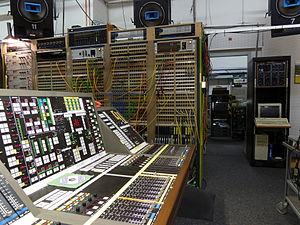
Le studio de musique électronique basé à Cologne est un studio d’enregistrement de la radio ouest-allemande, qui passe pour le premier de sa catégorie à l’échelle mondiale. Son histoire reflète l’évolution de la musique électronique dans la seconde moitié du XXᵉ siècle.